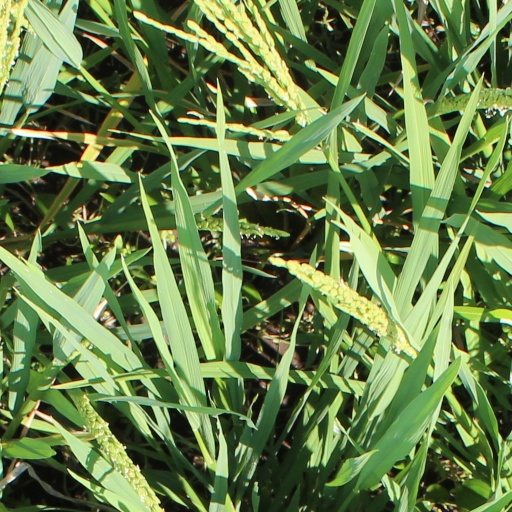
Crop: rice